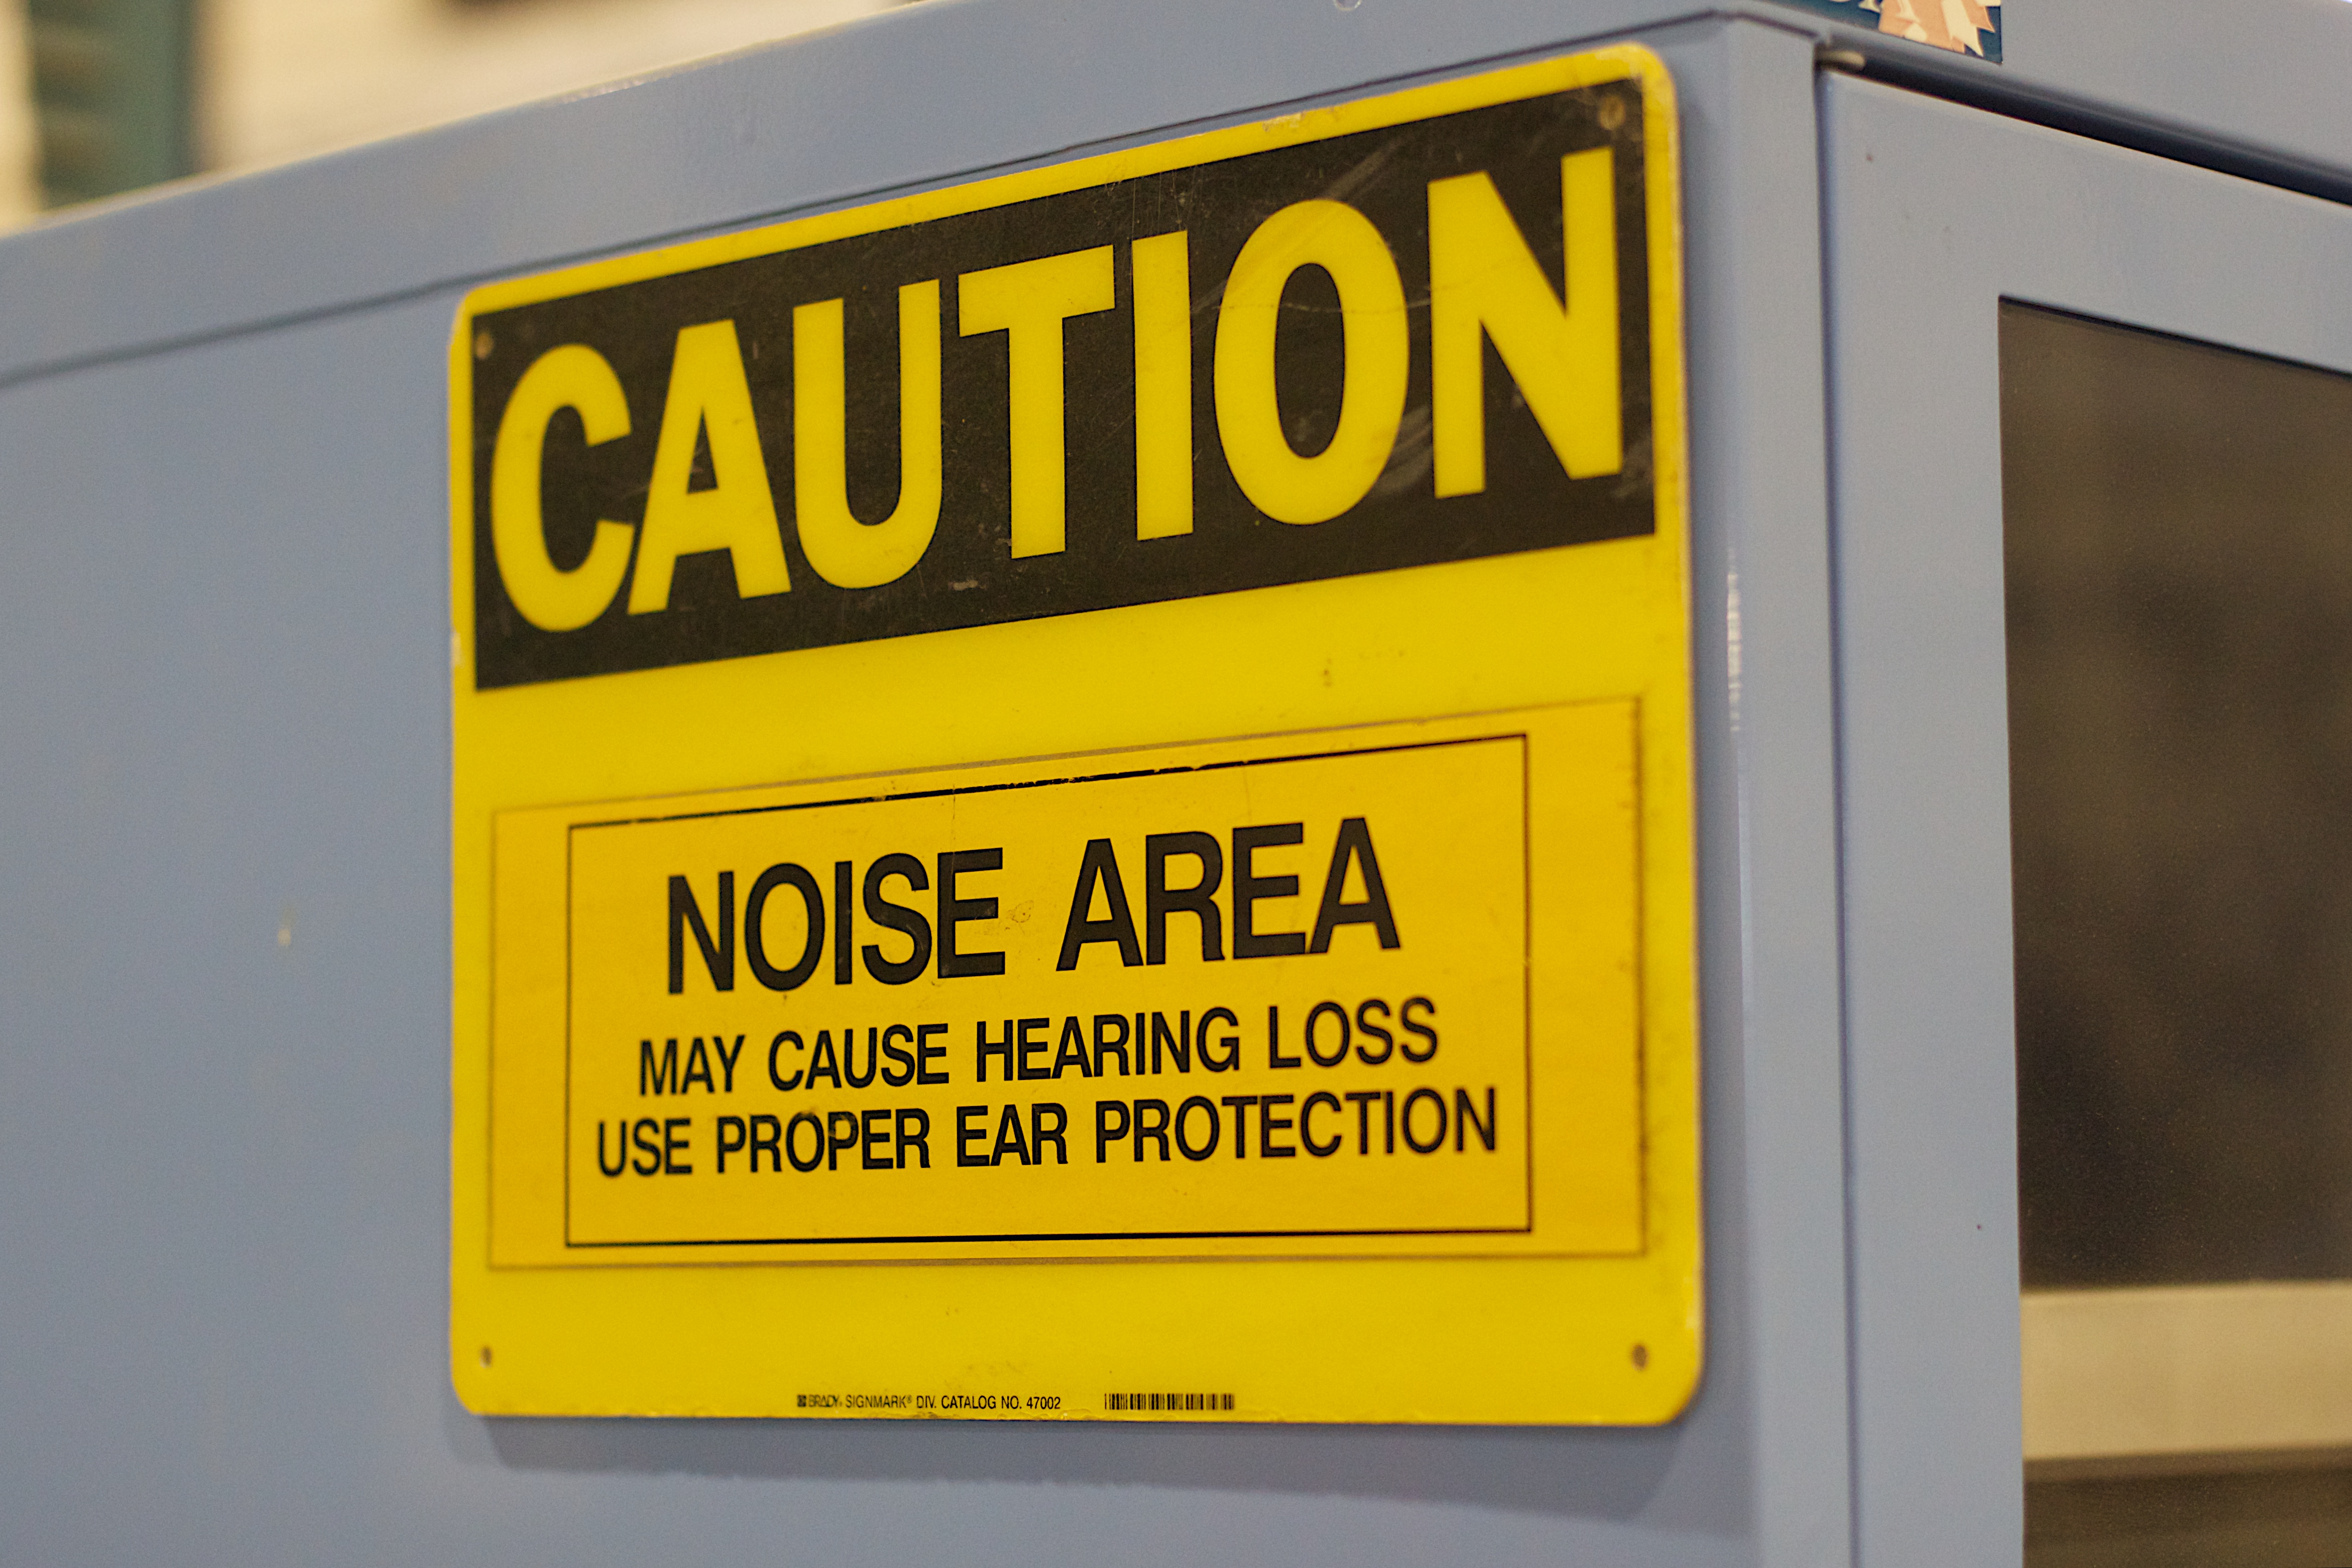
sign, yellow, signage, nasa, brand, langley